Vittorio Malingri

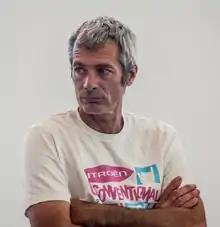
Vittorio Malingri

Vittorio Malingri (19 May 1961) is an Italian navigator, sailor and boat designer.